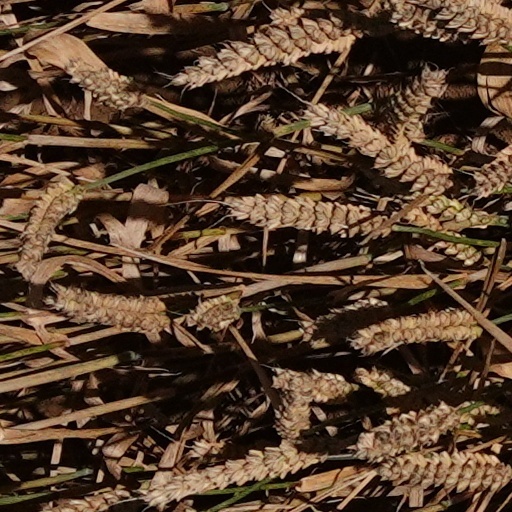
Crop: wheat